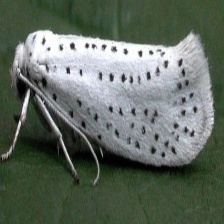
Species: BIRD CHERRY ERMINE MOTH